Wang Ming

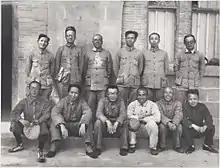
Group photo of the presidium members of the Sixth Plenary Session of the 6th Central Committee of the Chinese Communist Party (From left to right in the front row: Kang Sheng, Mao Zedong, Wang Jiaxiang, Zhu De, Xiang Ying, Wang Ming; from left to right in the back row: Chen Yun, Bo Gu, Peng Dehuai, Liu Shaoqi, Zhou Enlai, Zhang Wentian)

On May 23, 1904, Wang Ming was born in Jinzhai, Anhui, as Chen Shaoyu to a poor peasant family. In 1920, he entered the Zhicheng Elementary School in Gushi County. Wang then entered the Third Agricultural School of the Anhui Province, which was founded by the revolutionary Zhu Yunshan. Zhu had a strong influence on the school's students, introducing many progressive journals and books such as "New Youth" and "Communism ABC". In the school, Wang would encounter another strong influential figure in his life, A Ying, his teacher. A Ying would teach Wang about Vladimir Lenin and Chen Duxiu.